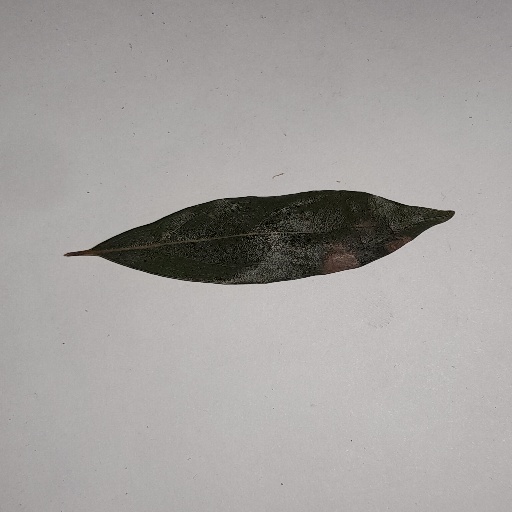
Species: Camphor
Leaf condition: Bacterial Spot